British airborne operations in North Africa

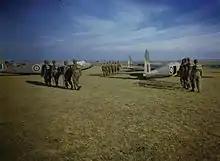
Six man parties of 1st Airborne Division Paratroops marching toward Hotspur gliders of the Glider Pilot Exercise Unit at Netheravon.

However, despite these difficulties, by mid 1941 the fledgling airborne establishment was able to form the first British airborne unit. This was No. 11 Special Air Service Battalion, which numbered approximately 350 officers and other ranks, and had been formed by converting and retraining No. 2 Commando. On 10 February 1941 thirty eight men from the battalion conducted the first British airborne operation, Operation Colossus, a raid against an aqueduct in southern Italy; it was hoped that the destruction of the aqueduct would deprive Italian civilian and military installations of their water supply, damage Italian morale and the Italian war effort in North Africa. The raid was a failure, with all but one of the airborne troops being captured by Italian military forces, but it did help provide the British airborne establishment with vital lessons for future operations. Shortly after the operation had been conducted, a memorandum was circulated through the War Office by the Chiefs of Staff of the Army and Royal Air Force requiring that No. 11 Special Air Service Battalion be expanded into a Parachute Brigade. In July, after a period of discussion about the problems of creating such a formation, the Chief of the Imperial General Staff authorised the raising of a brigade headquarters, 1st, 2nd, 3rd and 4th Parachute Battalions and an air troop of sappers from the Royal Engineers. Given the title of 1st Parachute Brigade, volunteers from infantry units were recruited for the new formation from 31 August. Initially commanded by Brigadier Richard Nelson Gale, who was replaced in mid 1942 by Brigadier Edwin Flavell, the brigade began an extensive training regime, which included conducting trials and tests of new airborne equipment. On 10 October it was joined by 1 Airlanding Brigade, which had been formed from 31 Independent Brigade Group, a formation recently returned from India. This was shortly followed, on 29 October, by the formation of Headquarters 1st Airborne Division under the command of Brigadier F.A.M. Browning, who would have under his control 1st Parachute Brigade, 1st Airlanding Brigade, and the glider units currently training with the two brigades.